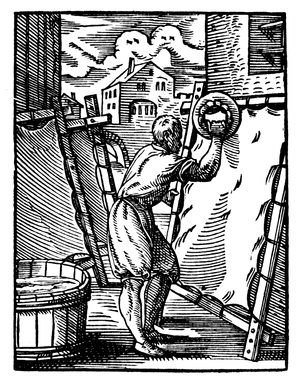
Un parchemin est une peau d'animal, généralement de mouton, parfois de chèvre ou de veau, qui est apprêtée spécialement pour servir de support à l'écriture. Par extension, il en est venu à désigner aussi tout document écrit sur ce type de support. Il peut aussi être utilisé en peinture, en reliure, dans la facture instrumentale de certains instruments et dans la gainerie d'ameublement.